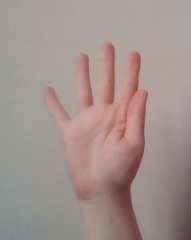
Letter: sheen